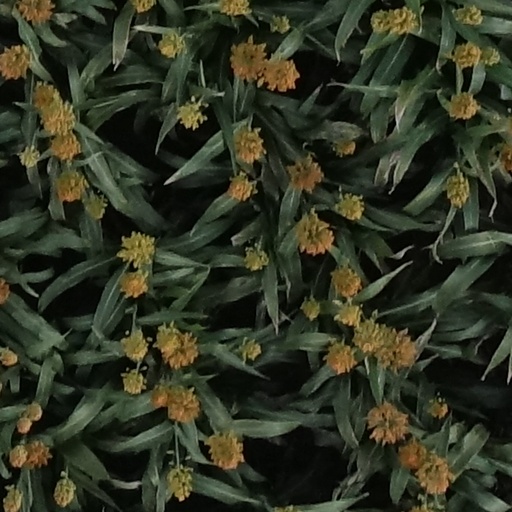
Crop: sorghum